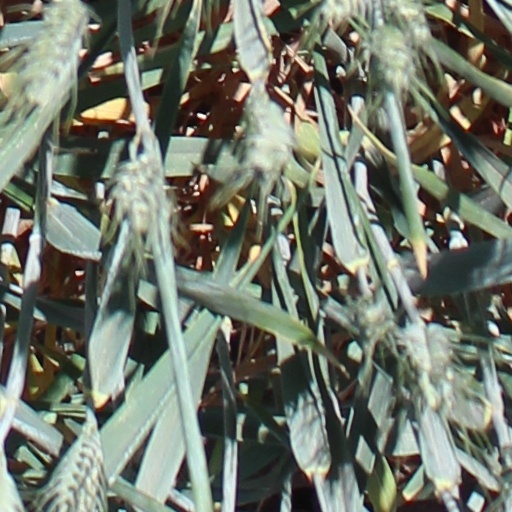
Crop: wheat